Vitinho (footballer, born 1990)

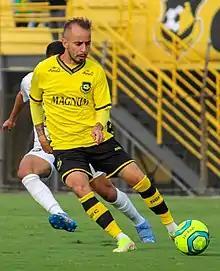
Vitinho with São Bernardo in 2022

Victor Hugo Machado Maia Mesquita (born 8 June 1990), commonly known as Vitinho, is a Brazilian footballer who plays as a midfielder for São Bernardo.